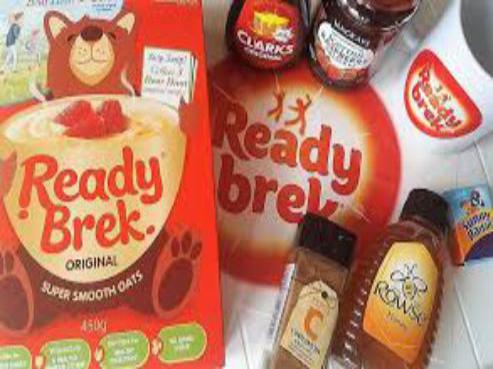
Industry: Food